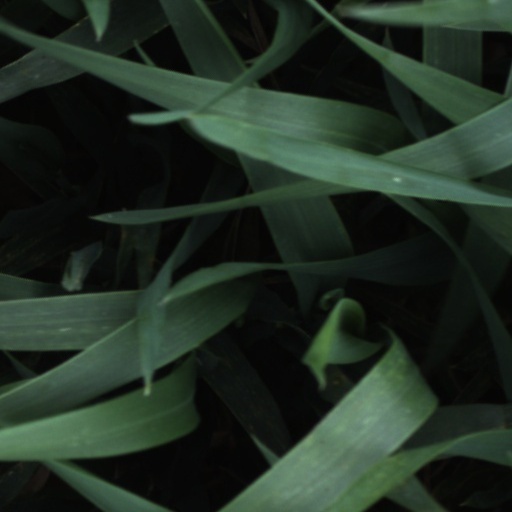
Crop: wheat